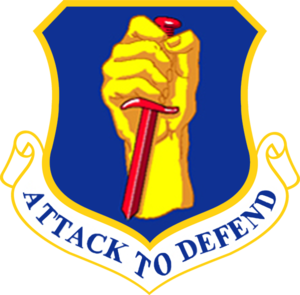
Voici une liste des installations de la United States Air Force.
Le 35th Fighter Wing, appartenant aux Pacific Air Forces de l'United States Air Force est stationné à Misawa Air Base au Japon.